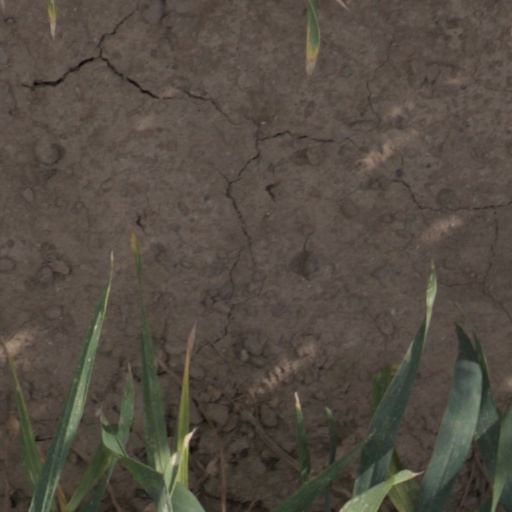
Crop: wheat